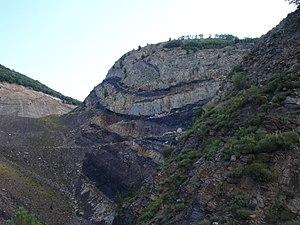
France - Hérault (34) - Carrière de Charbon de Graissessac
Graissessac est une commune française située dans le département de l'Hérault en région Occitanie.